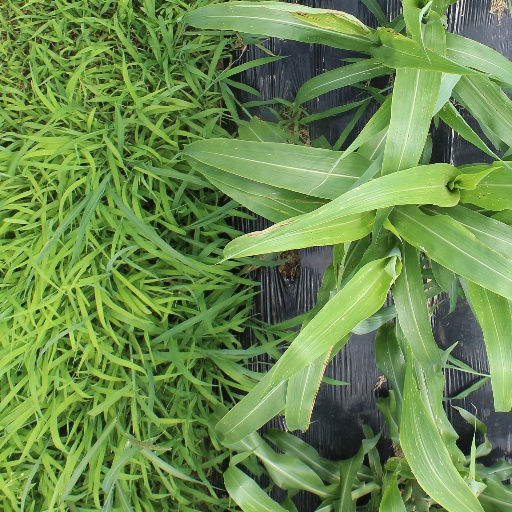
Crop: sorghum